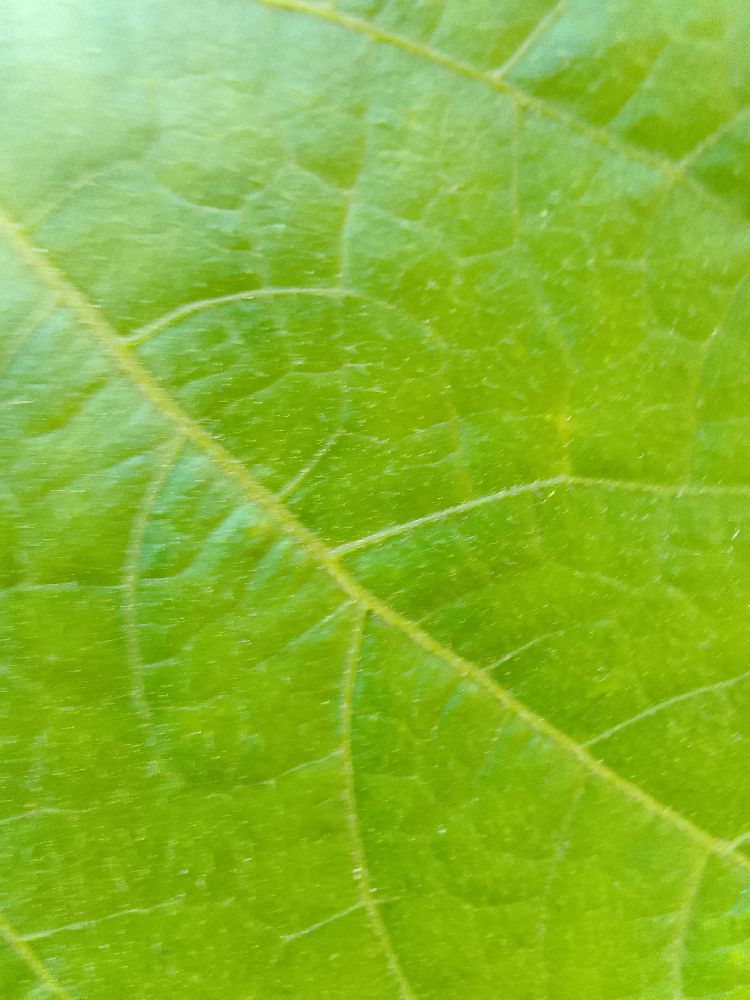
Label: healthy